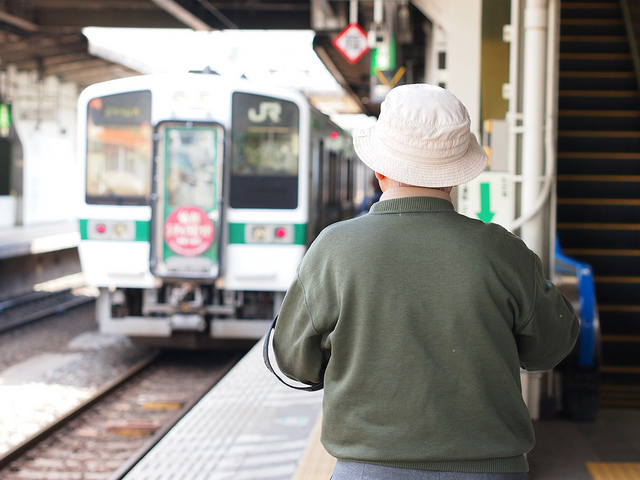
A man standing on the side of a train loading platform.

there is a man wearing a hat and waiting for the train

A person in a hat waits on a platform for a train.

A man in a white hat staring at a moving train.